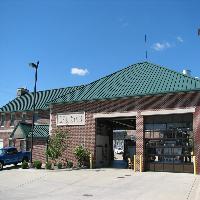
Weather: sun or clear